Wake Forest Demon Deacons baseball

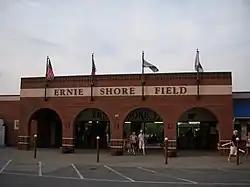
David F. Couch Ballpark, formally named Ernie Shore Field

On October 31, 2007, Wake Forest University bought Ernie Shore Field for $5.5 million, paying that money upfront. Starting in 2009, home games have been played at Gene Hooks Field at Wake Forest Baseball Park. The Demon Deacons' former home, Gene Hooks Stadium, was demolished following the university's purchase of Ernie Shore Field, which has since been renamed Gene Hooks Field at Wake Forest Baseball Park. In February 2016, the Wake Forest ballpark was renamed David F. Couch Ballpark in honoring former Demon Deacon baseball player David Couch.